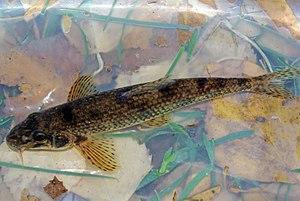
Cette liste commentée recense l'ichtyofaune d'eau douce en France métropolitaine. Elle répertorie les espèces de poissons dulçaquicoles français actuels et celles qui ont été récemment classifiées comme éteintes. Comme ici n'est référencé que la France métropolitaine, cette liste ne comptabilise pas les animaux présents dans les territoires de la France d'outre-mer, qui sont des régions disséminées un peu partout dans le monde.